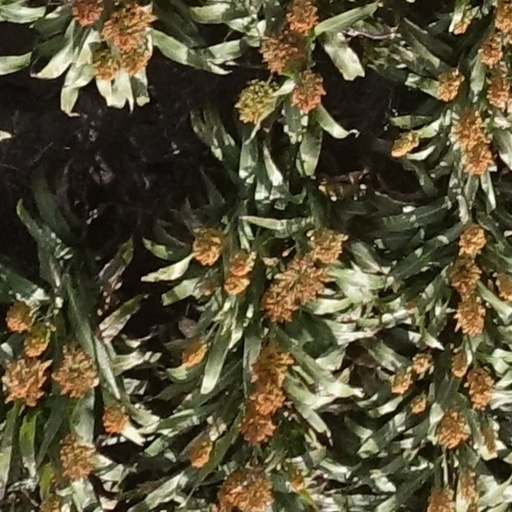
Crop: sorghum